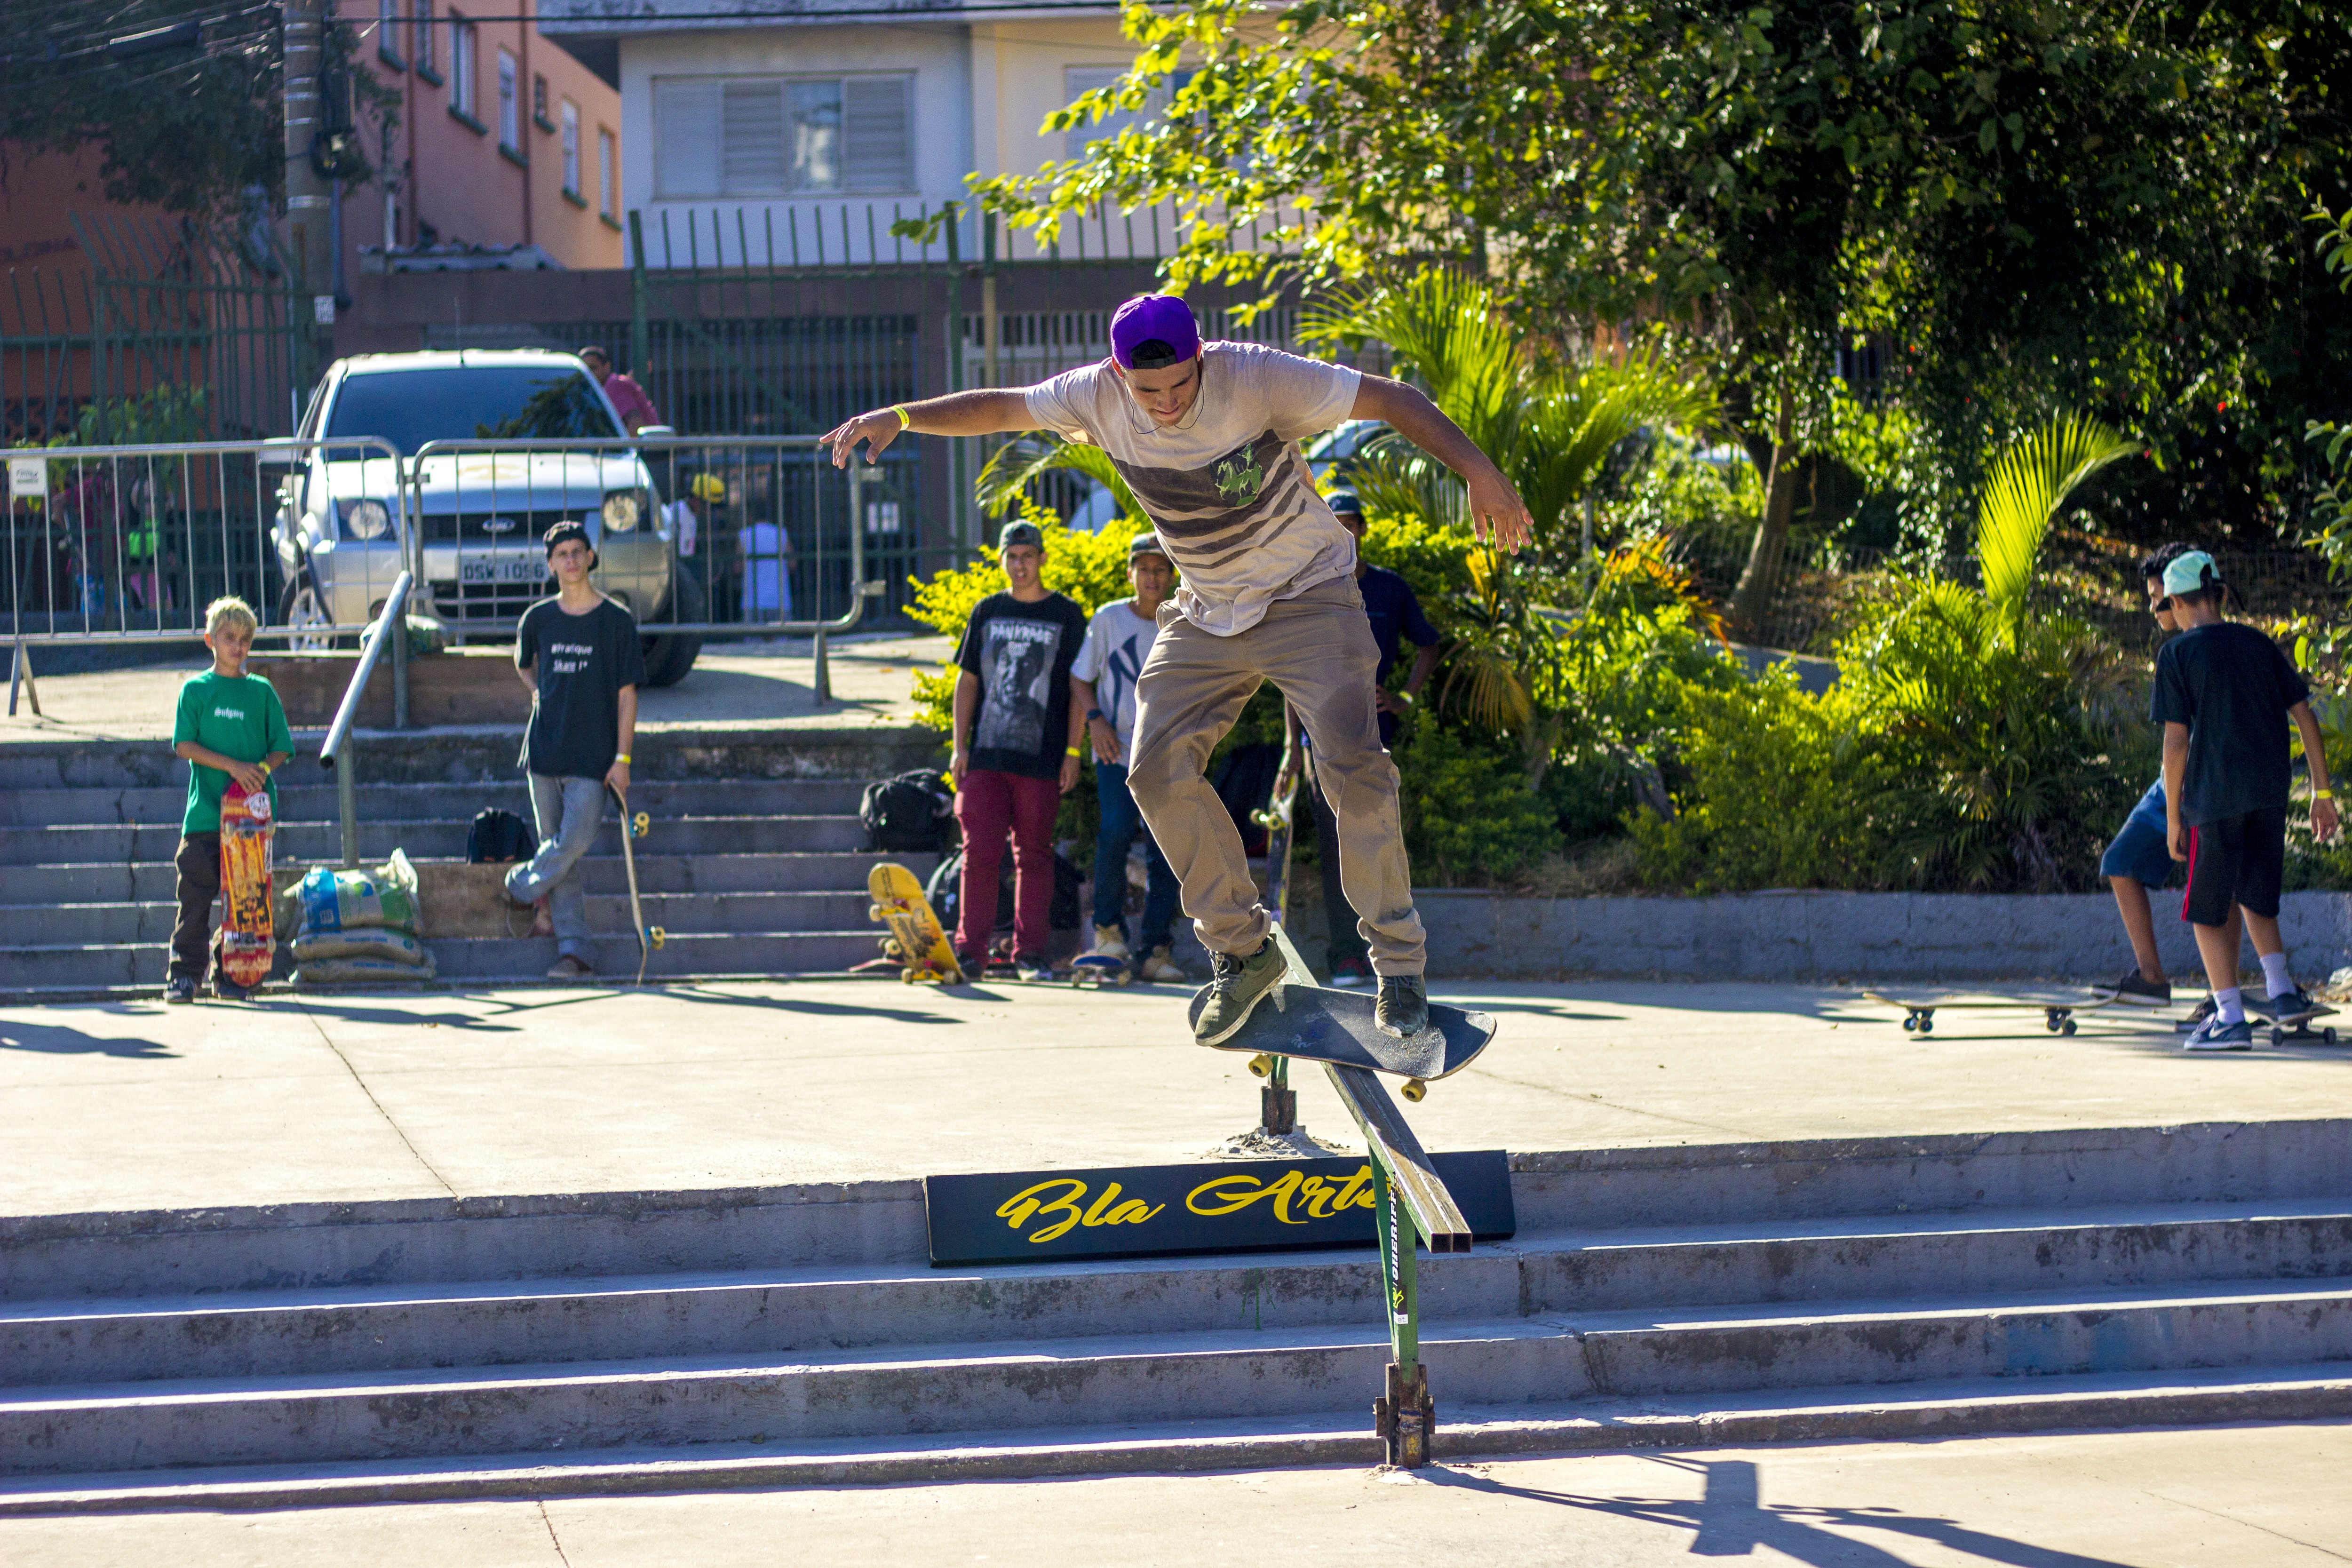
sport, street, skateboard, skate, jump, skateboarding, recreation, young, extreme sport, sports equipment, longboard, handrail, sports, boys, fine arts, inline skating, outdoor recreation, skateboarding equipment and supplies, boardsport, cycle sport, bicycle motocross, endurance sports, duathlon